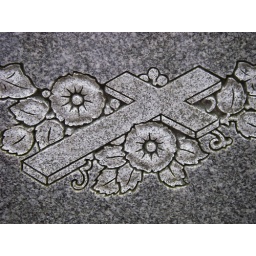
the cross laying in a bed of flowers